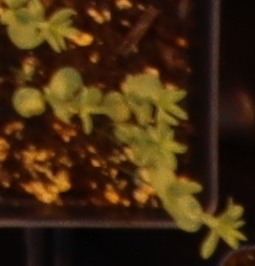
Label: Flax